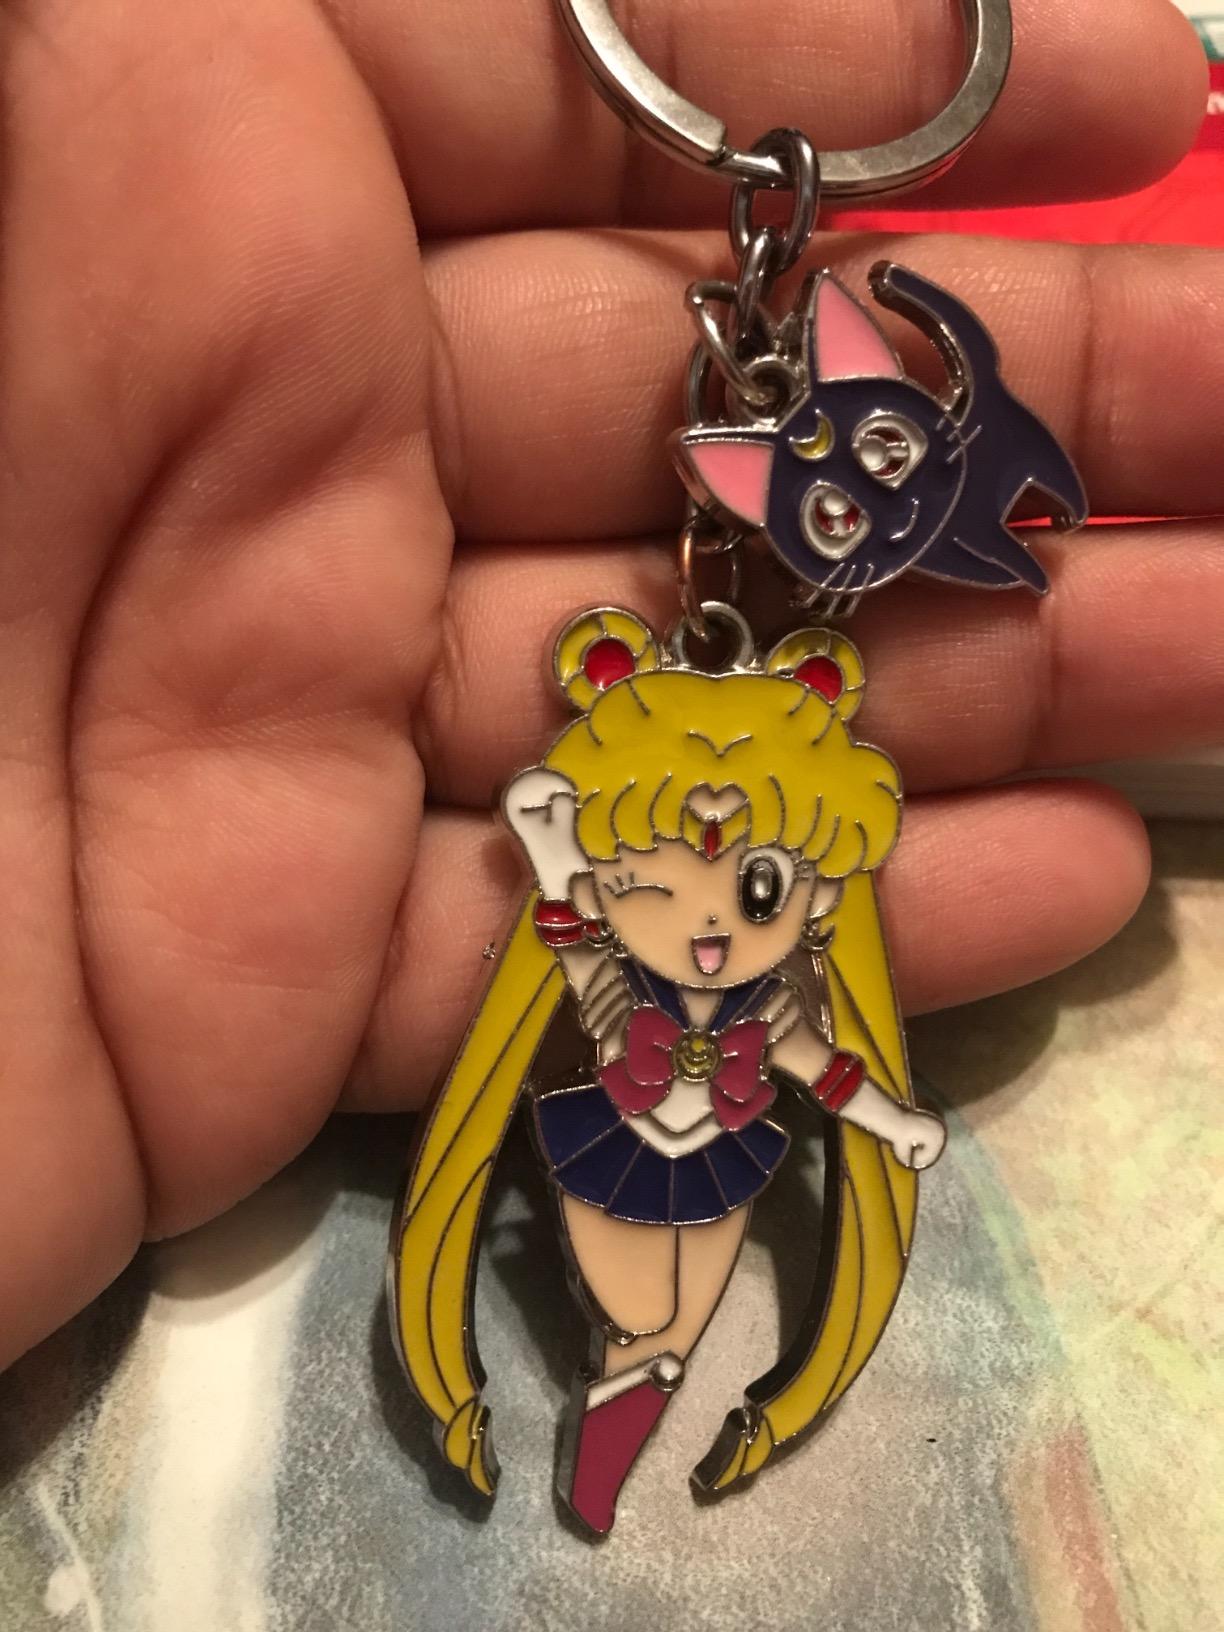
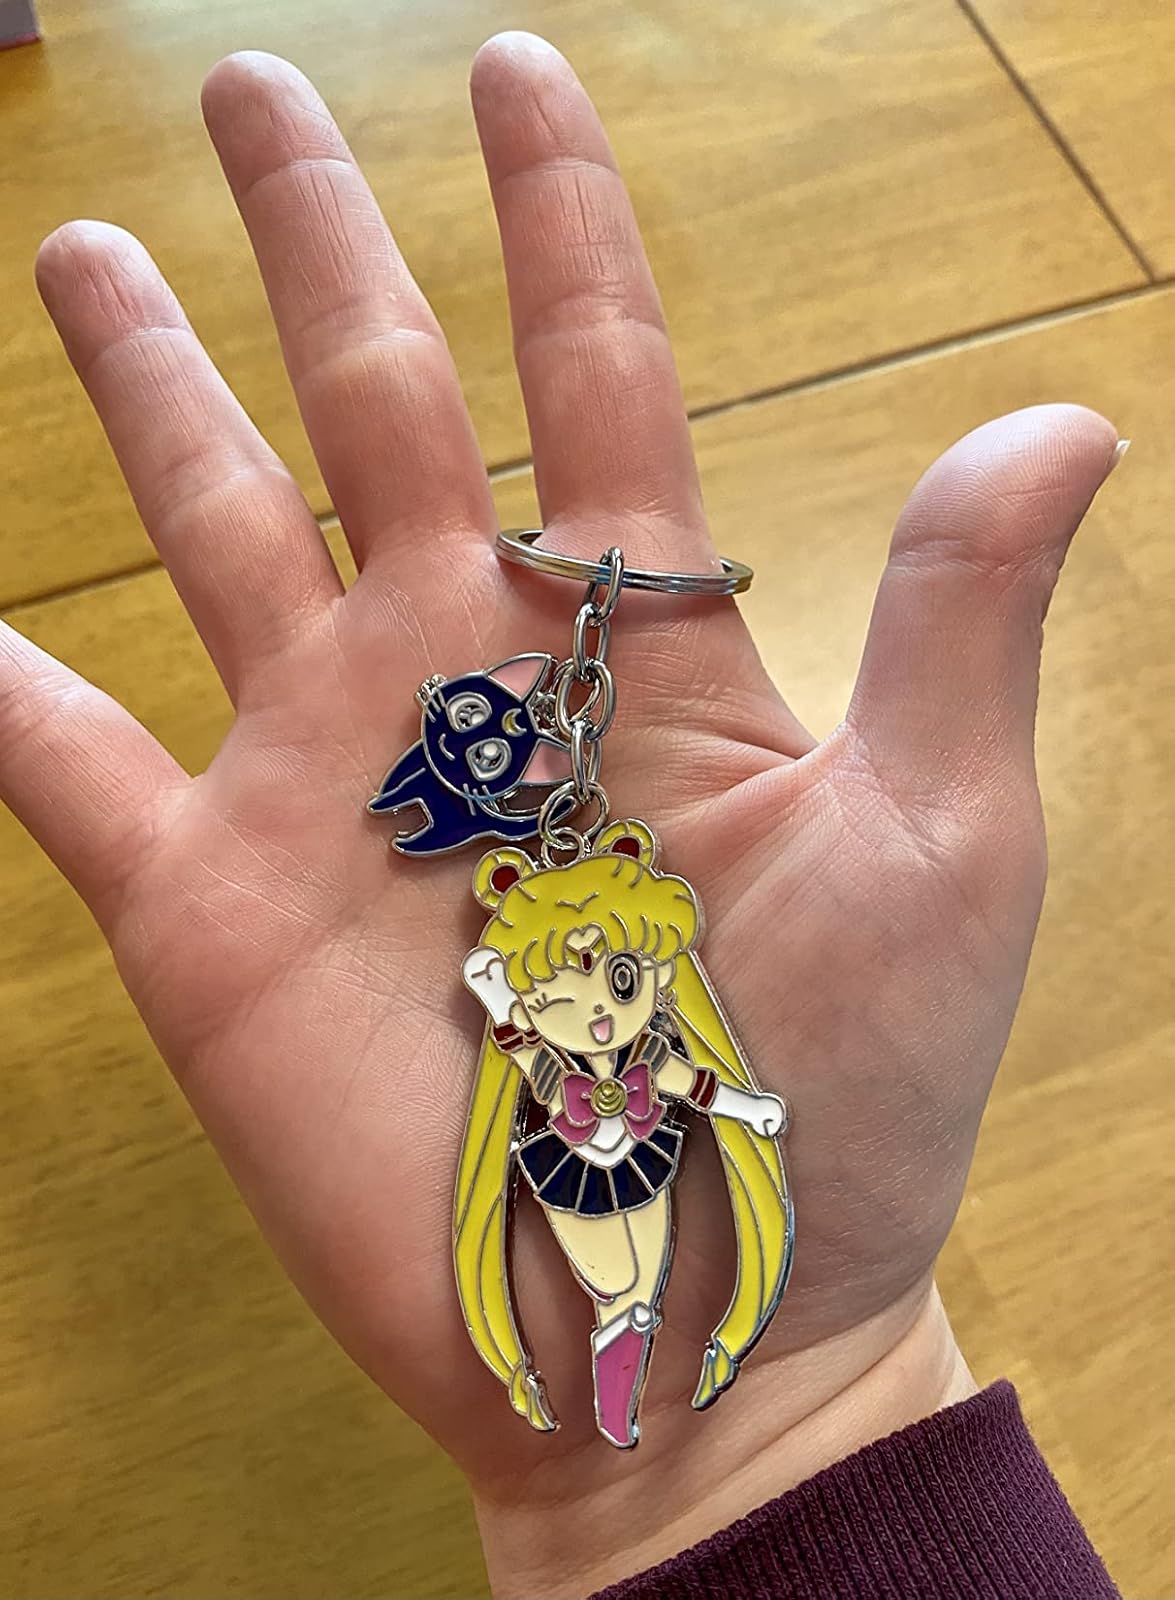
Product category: accessories_keychain
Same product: yes